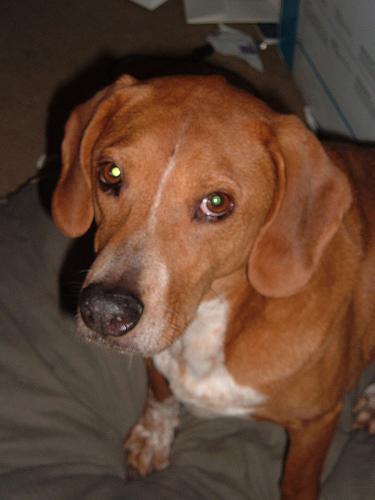
redbone